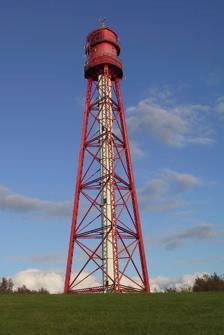
Building: Campen Lighthouse
Country: Germany
Year built: 1889
Lighthouse in Lower Saxony, Germany This article is about the lighthouse at Campen, near the river Ems. For the lighthouse on the island of Sylt, see Kampen Lighthouse . Lighthouse Campen Lighthouse The lighthouse in 2007 Location Campen , Germany Coordinates 53°24′20.7″N 7°0′56.5″E / 53.405750°N 7.015694°E / 53.405750; 7.015694 Tower Constructed 1891 Construction steel lattice Height 213 feet (65 m) Shape pyramidal skeletal tower with central white cylinder, double balcony and lantern Markings red skeletal tower, white central cylinder, red lantern Heritage architectural heritage monument Light Focal height 203 feet (62 m) Intensity 4,500,000 cd Range 30 nautical miles (56 km; 35 mi) Characteristic continuous white light along the channel line white flash every 5s narrow right four white flashes every 15s narrow left Campen Lighthouse is an active lighthouse in the village of Campen , by the Ems estuary , northwest of Emden , in the East Frisia region, state of Lower Saxony , Germany . At a height of 213 feet (65 m) it is the fourteenth tallest "traditional lighthouse" in the world and the tallest in Germany. The structure consists of a free-standing lattice tower with the stair shaft inside. The lighthouse was built in 1889 and went in service on 1 October 1891. The lamp of Campen Lighthouse has a light intensity of 4.5 million candelas , the most powerful lighthouse lamp in Germany. Remarkably, the aperture of its flashing light to the left and right has an angle of only 0.3 degrees. The continuous light aperture is also quite small, less than 0.6 degrees. The lighthouse has a range of 30 nautical miles, or 56 kilometers. The machine building contains the oldest workable diesel engine in Germany. It was built in 1906 and has a power of 15 kilowatts. See also Germany portal Engineering portal List of tallest lighthouses in the world List of lighthouses and lightvessels in Germany References